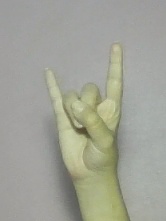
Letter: la